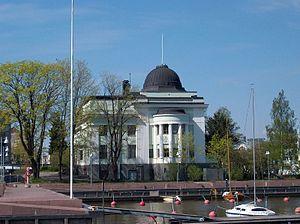
Le Casino de Katajanokka est un bâtiment situé dans le quartier de Katajanokka d'Helsinki en Finlande.
NoHo Partners Oyj est une société finlandaise de restauration.
Katajanokka est un quartier du centre d'Helsinki, capitale de la Finlande.